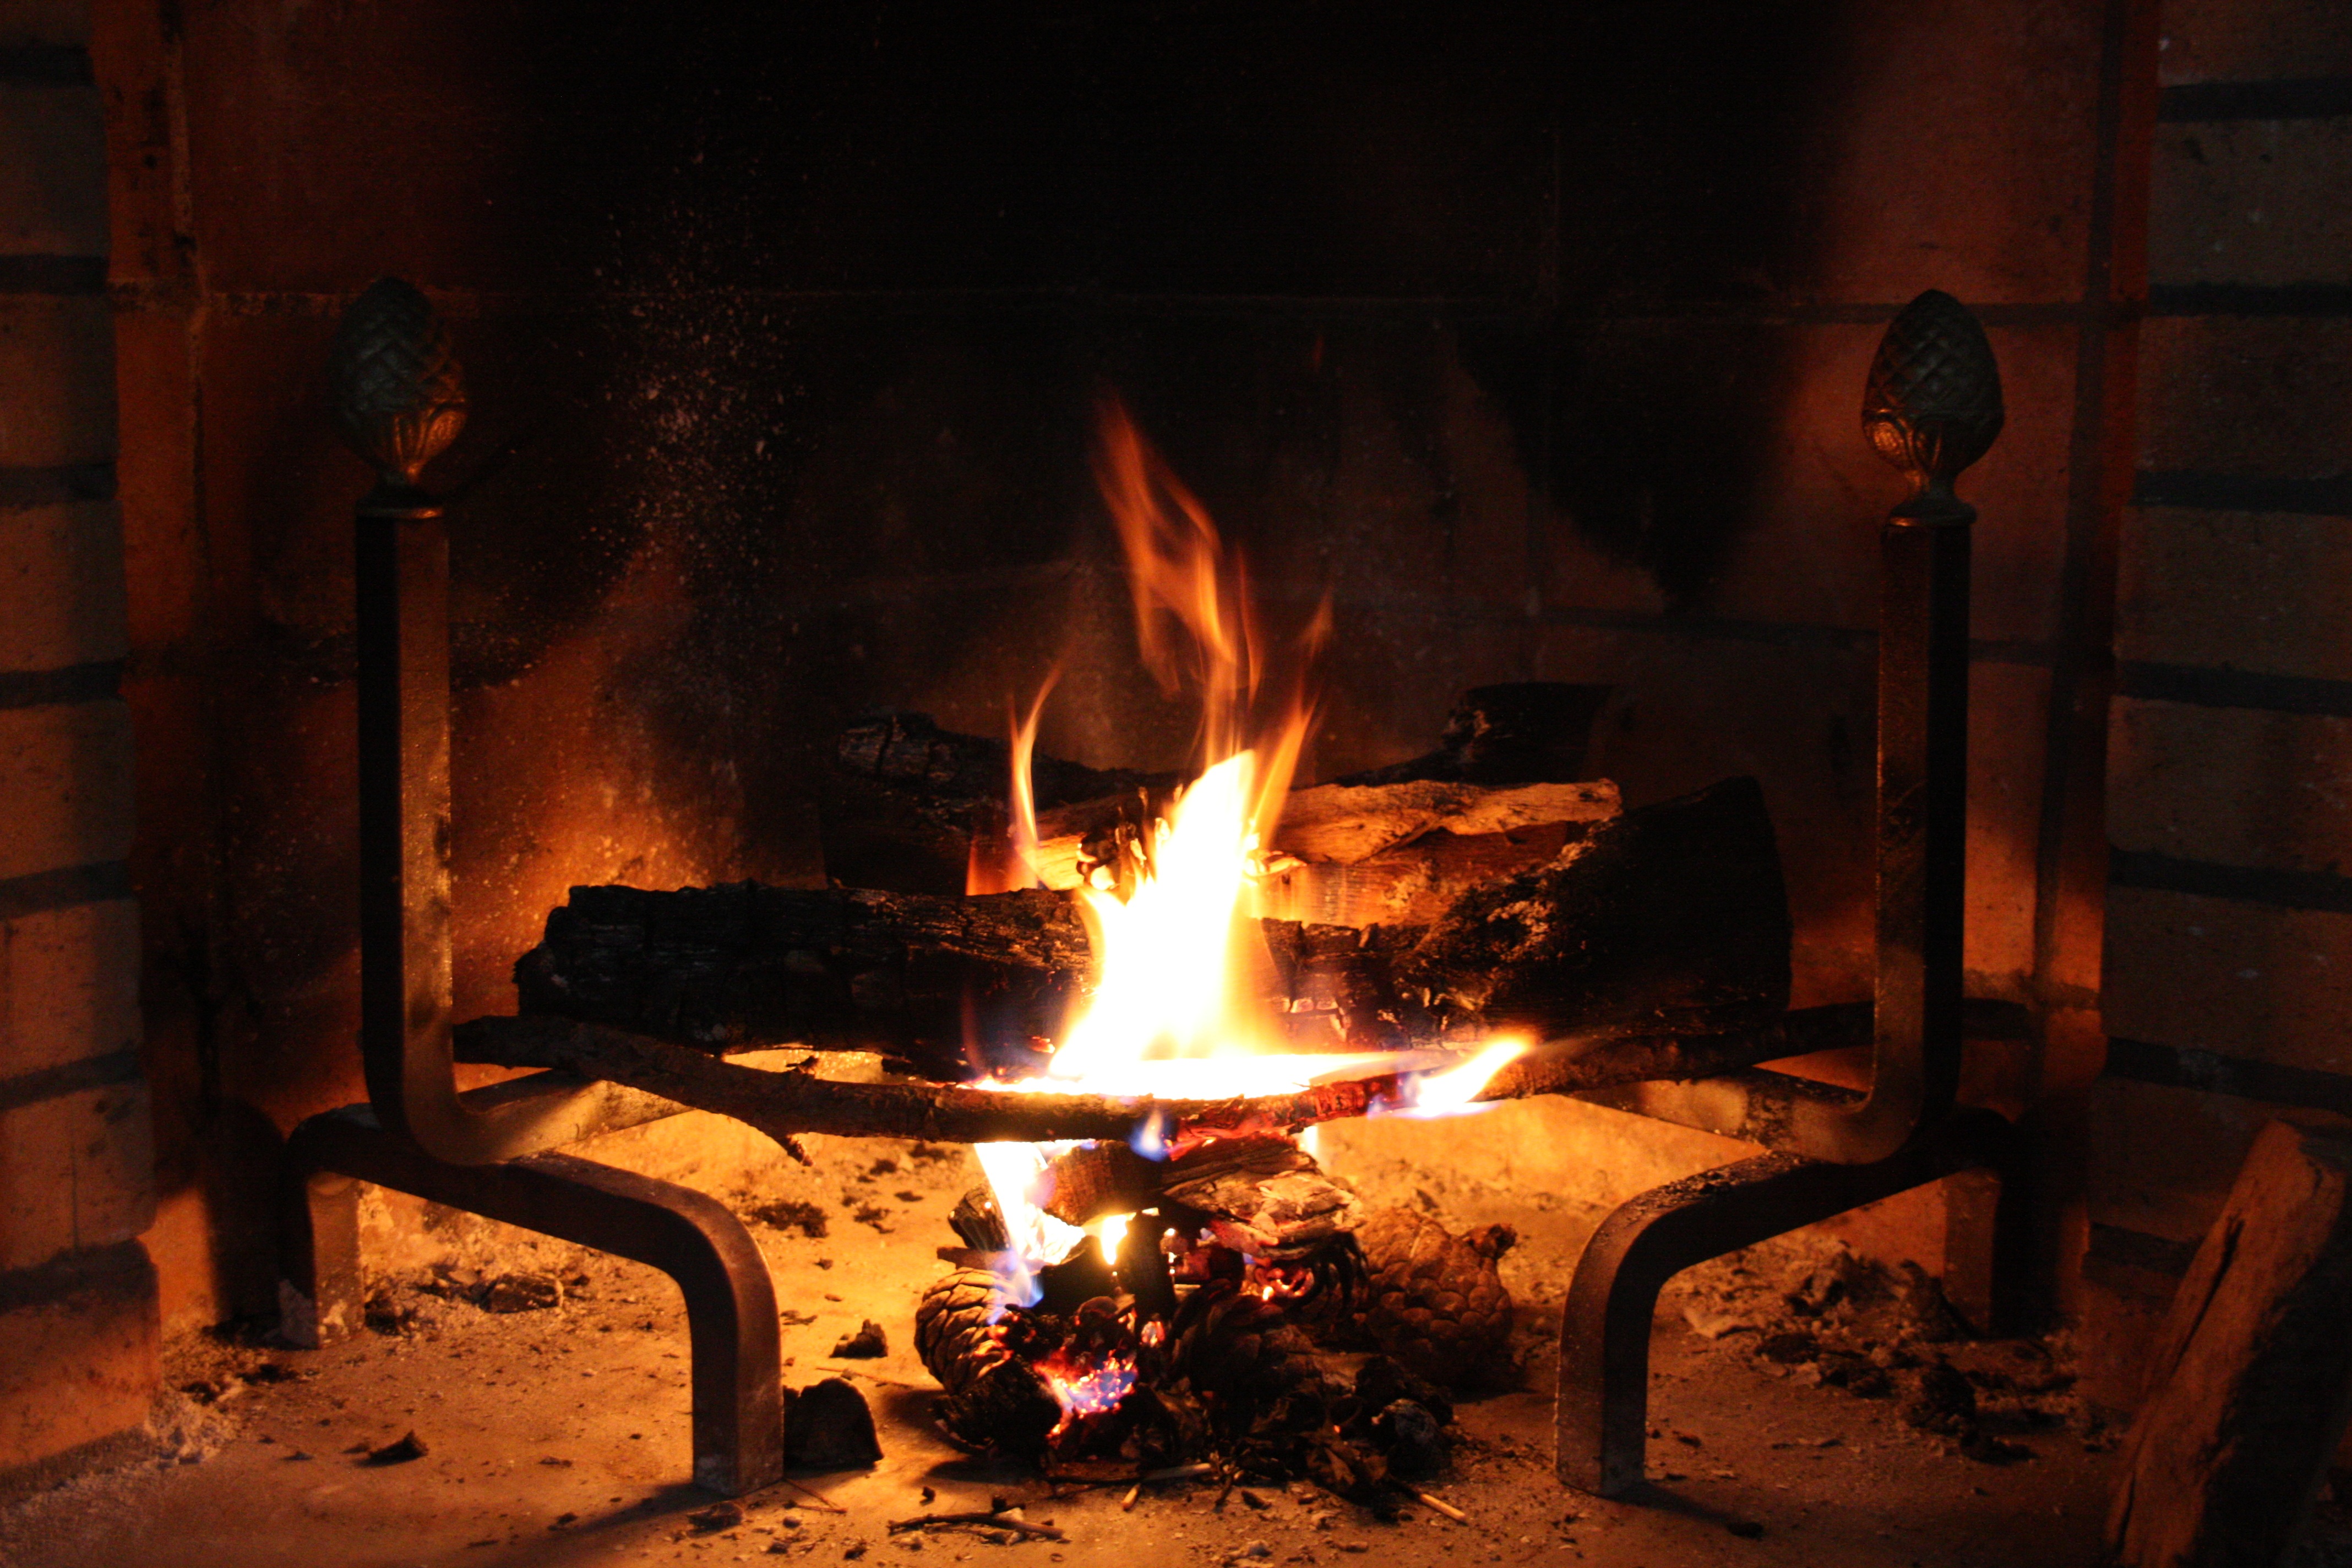
fire, fireplace, campfire, bonfire, hot, stoke, flames, hearth